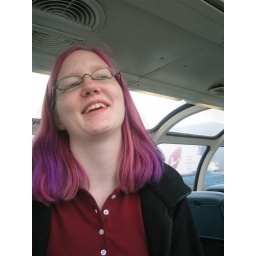
Me in the sky car -K